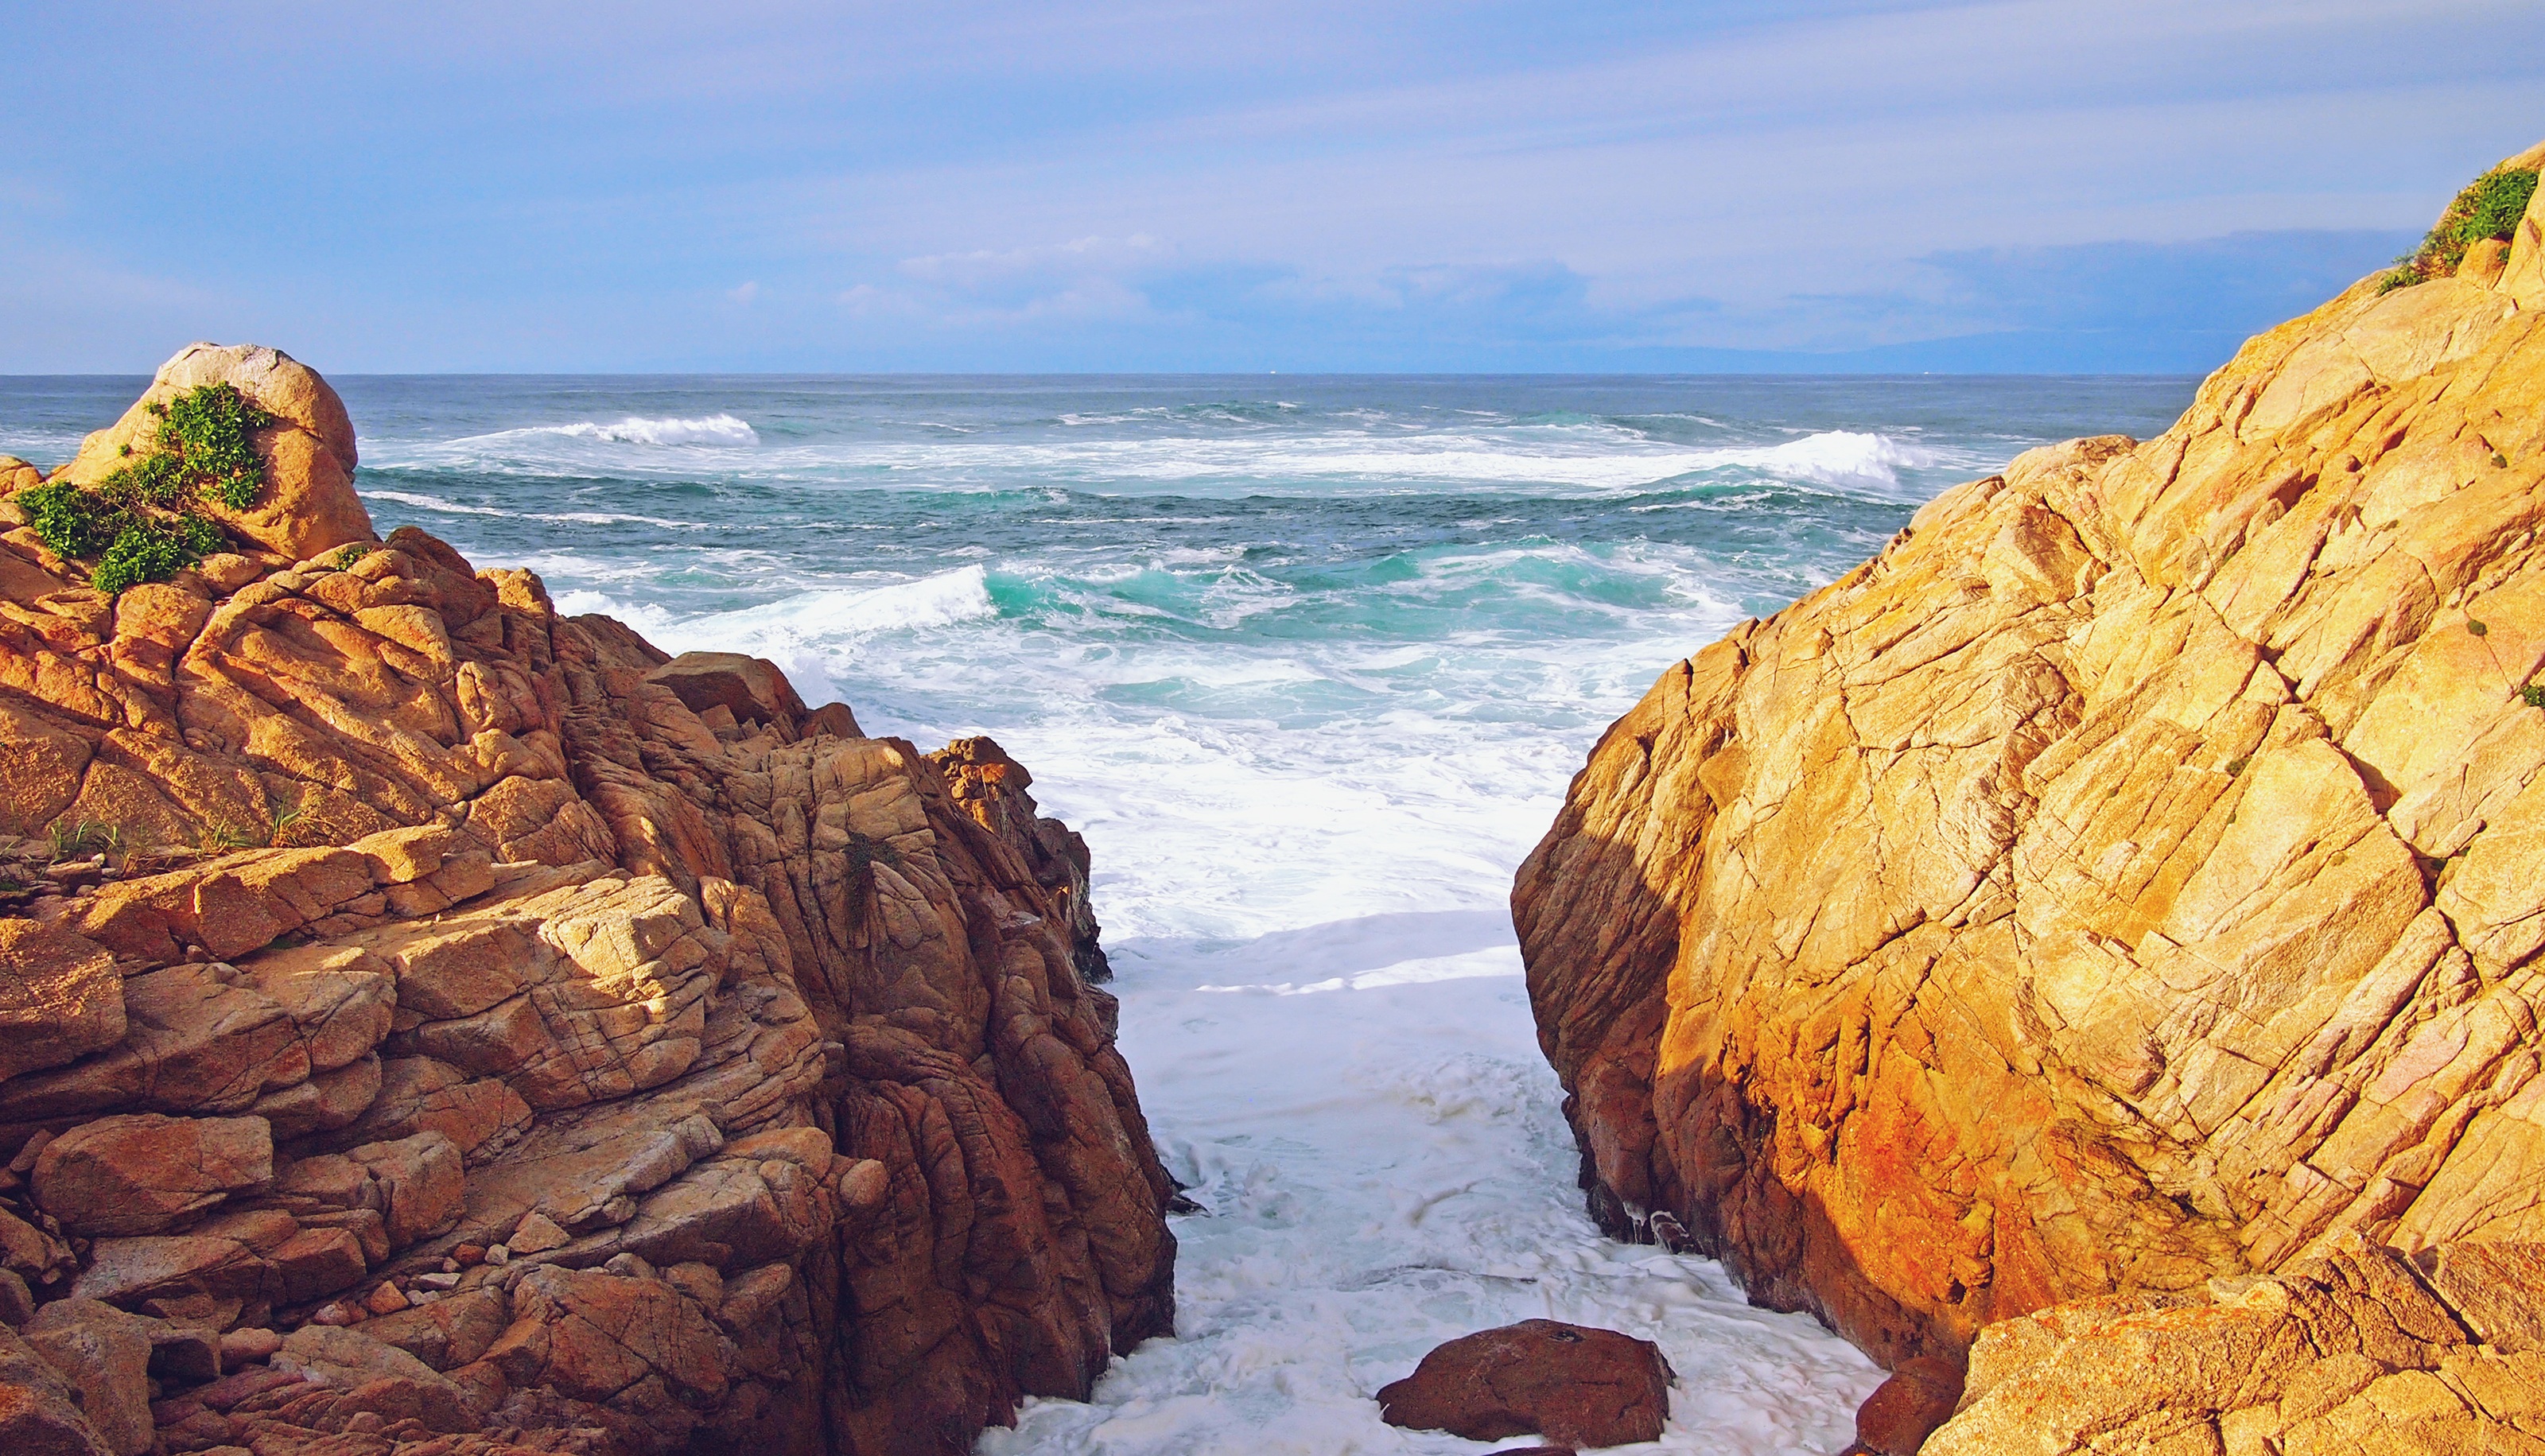
beach, landscape, sea, coast, rock, ocean, sunshine, shore, summer, formation, cliff, bay, stack, terrain, california, material, rocks, waves, geology, cape, wadi, landform, natural arch, geographical feature